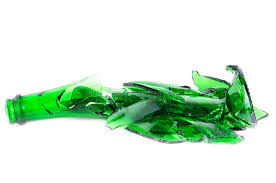
Label: glass